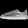
Label: Sneaker